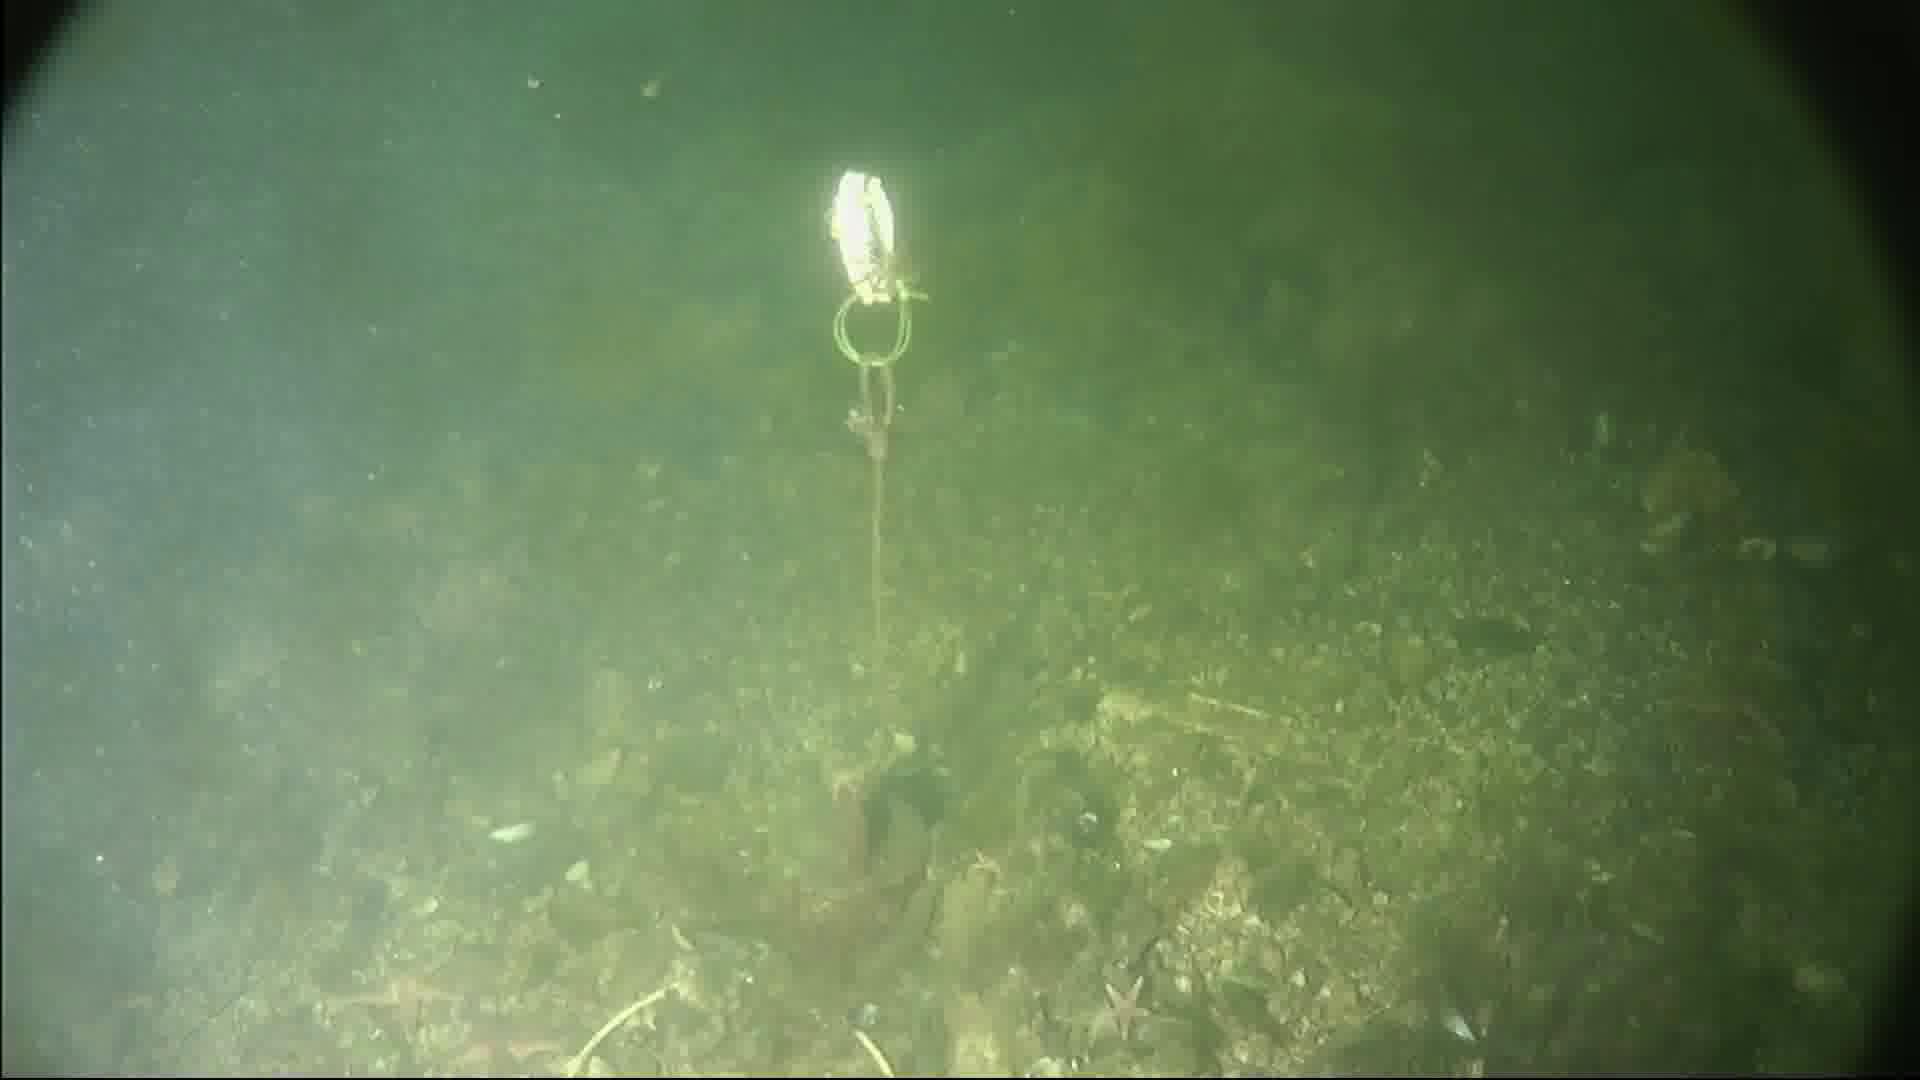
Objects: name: starfish
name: crab